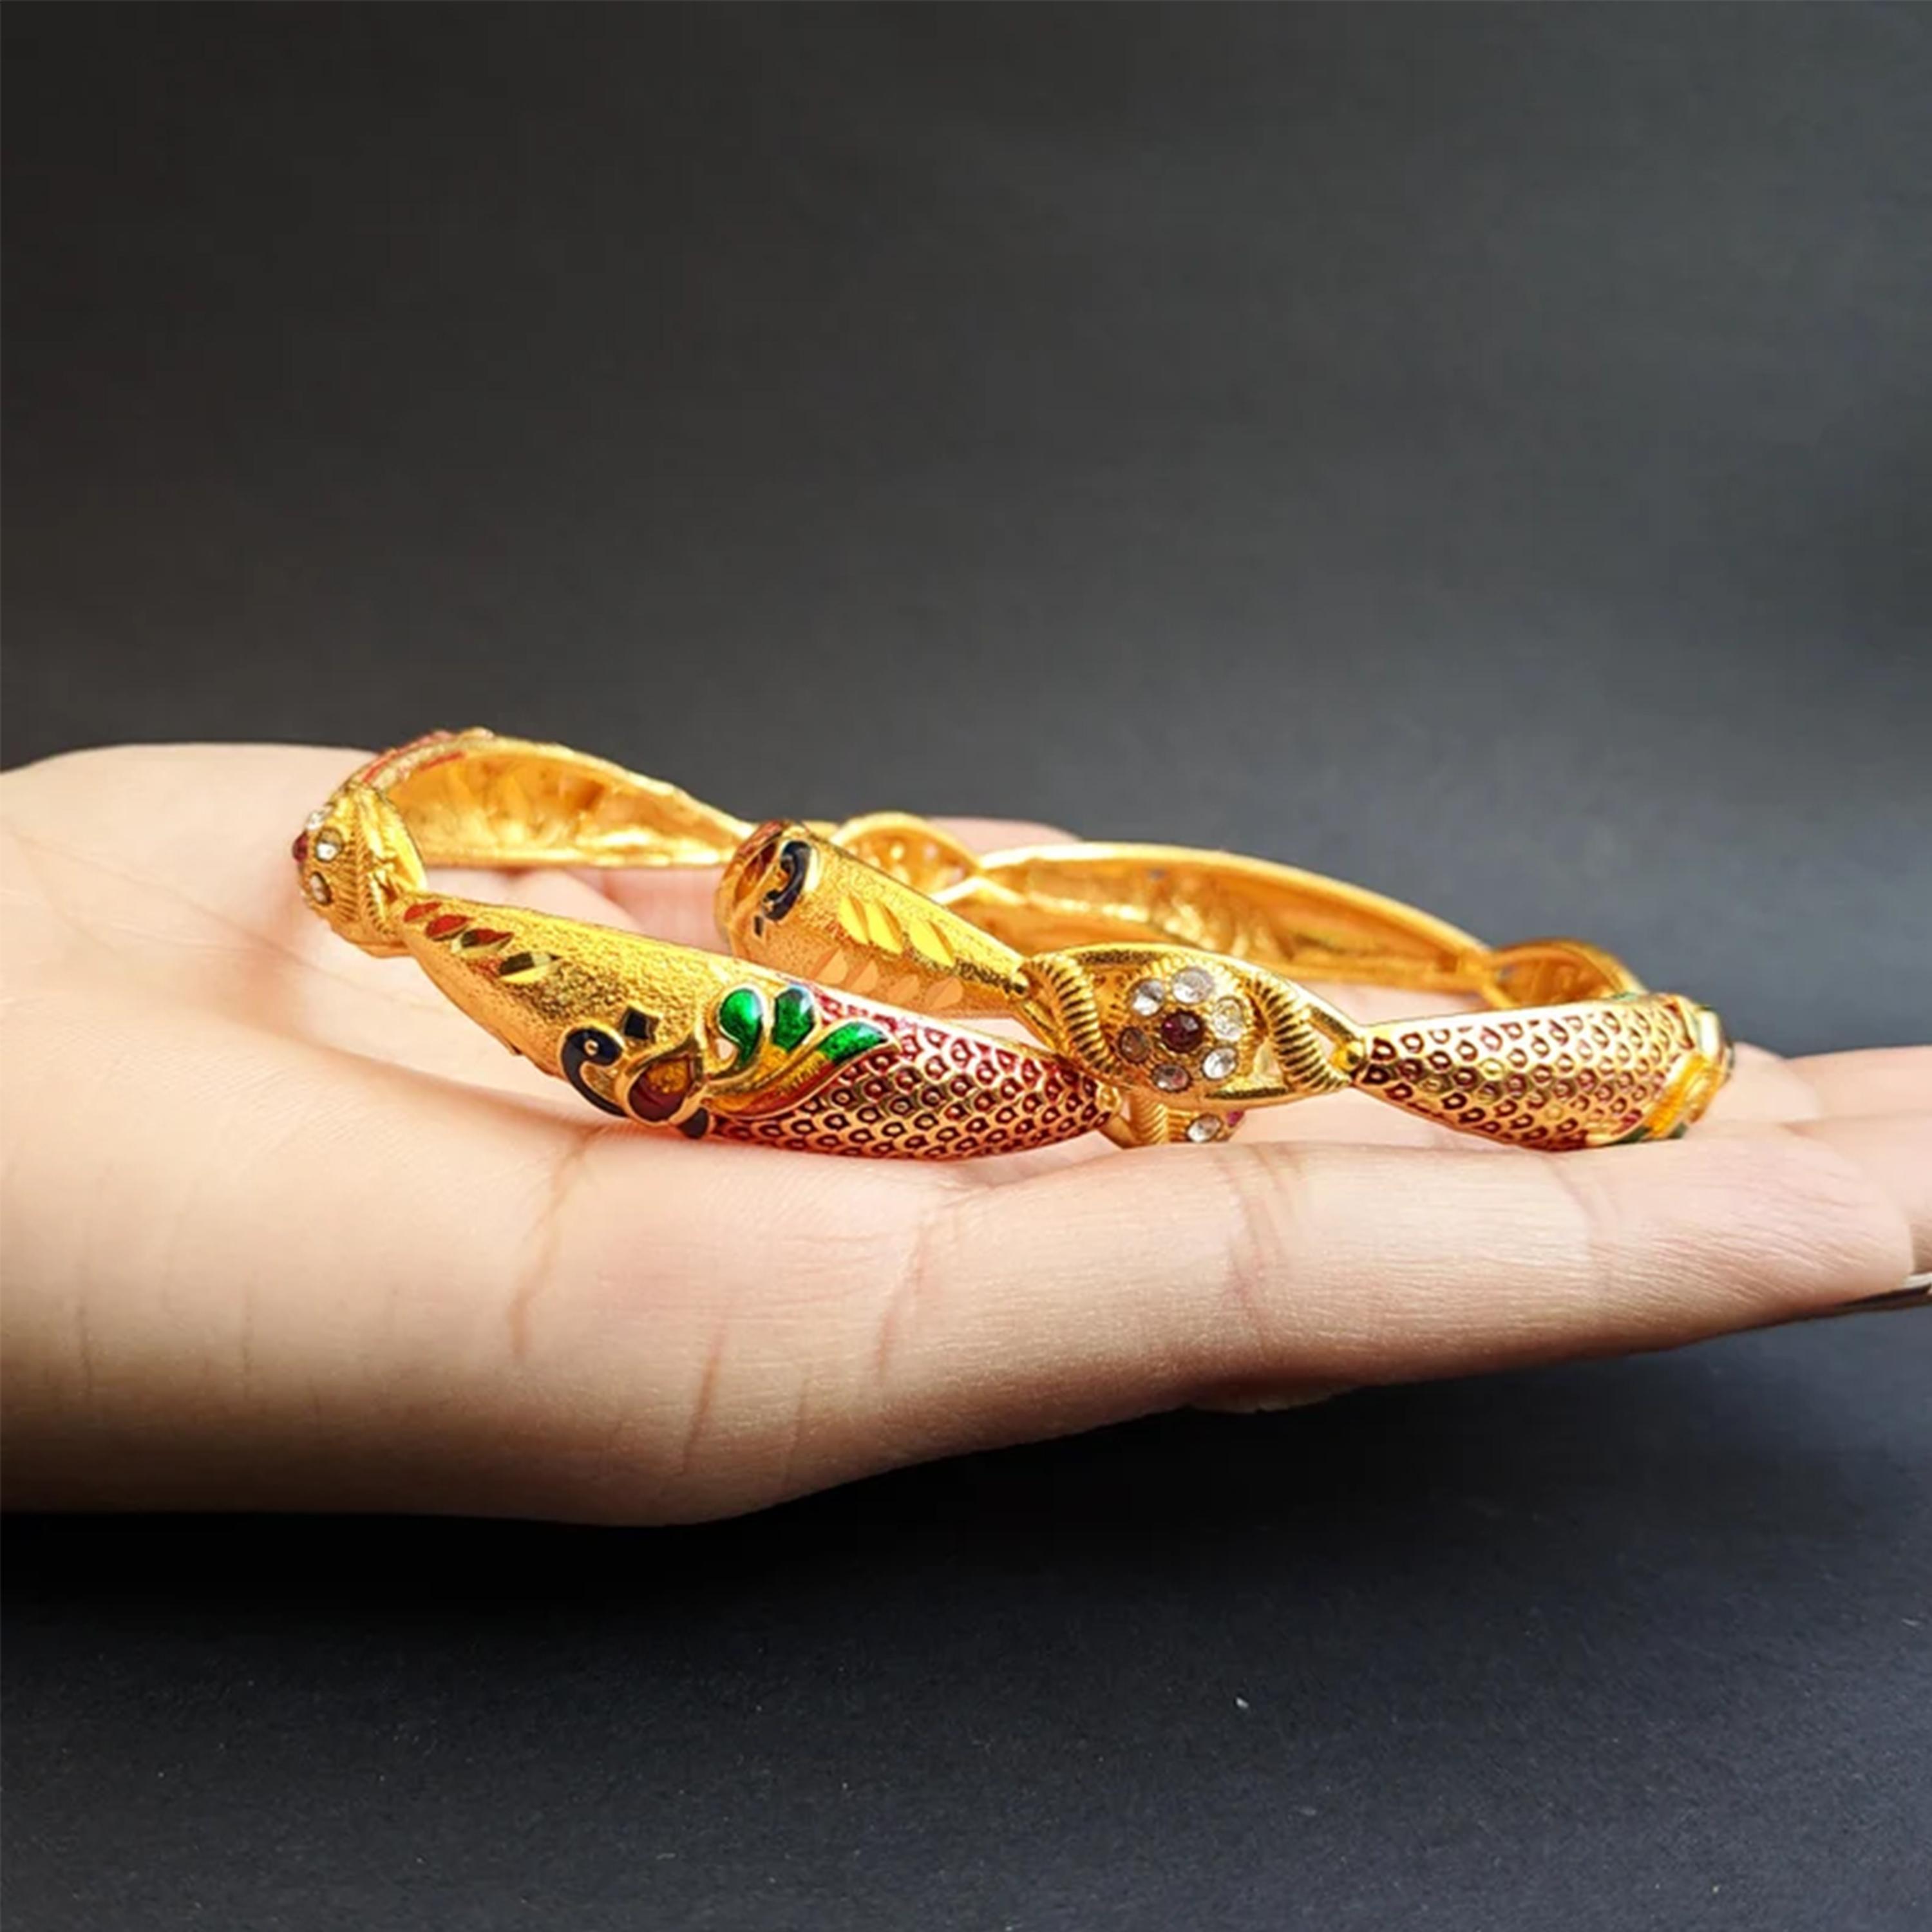
OMORFO Gold Plated Traditional Rajwadi Jewellery Inspired Ethnic Filigree Style Bangles/Kada/Festive Bangles for Women and Girls
Type: Bangles
Brand: OMORFO
Price: Rs. 5999
 We Have Designed And Crafted Them At Our Own Manufacturing Facility To Develop A Product Of This Superior Quality To Give Perfection Of Original Gold Designing,Each And Every Piece Is Produced Under Stric Quality Production,We Had Coated Them With One Gram Gold Polish To Give A Real Look Finish ,We Have Protected Its Shine Through .3Mm Lacker Coating Thats Give It Longer Life,So Wear This Masterpiece Of Latest Fashion And Designing Without Worrying About Anything.
Features: Stylish Latest Design Fancy Party Wear Traditional Bangles Set,Gift For Women - Ideal Valentine, Birthday, Anniversary Gift For Someone You Love,Quality Gold Plated Jewellery. Gives Original Gold Jewellery Look.,Well Suitable With All The Kind Of Outfits For Those Feminine Stylish Looks.,Made Of Premium Quality Materials.
Included: 1 Bangle Set